Carl Johan Bonnesen

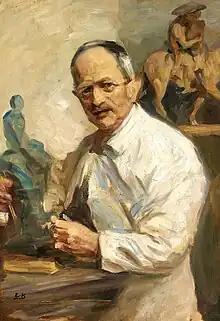
Carl Bonnesen by

Carl Johan Bonnesen (26 May 1868 – 13 December 1933) was a Danish sculptor. He specialised in depictions of animals and exotic, "primitive" subjects as seen in the first sculpture he ever exhibited, "A Victorious Group of Huns" from 1889. It was soon followed by "A Barbarian" (1891), "The Period of the Huns" (1893), "A Bedouin" (1897) and "A Mounted Chinese Warrior" (1900).